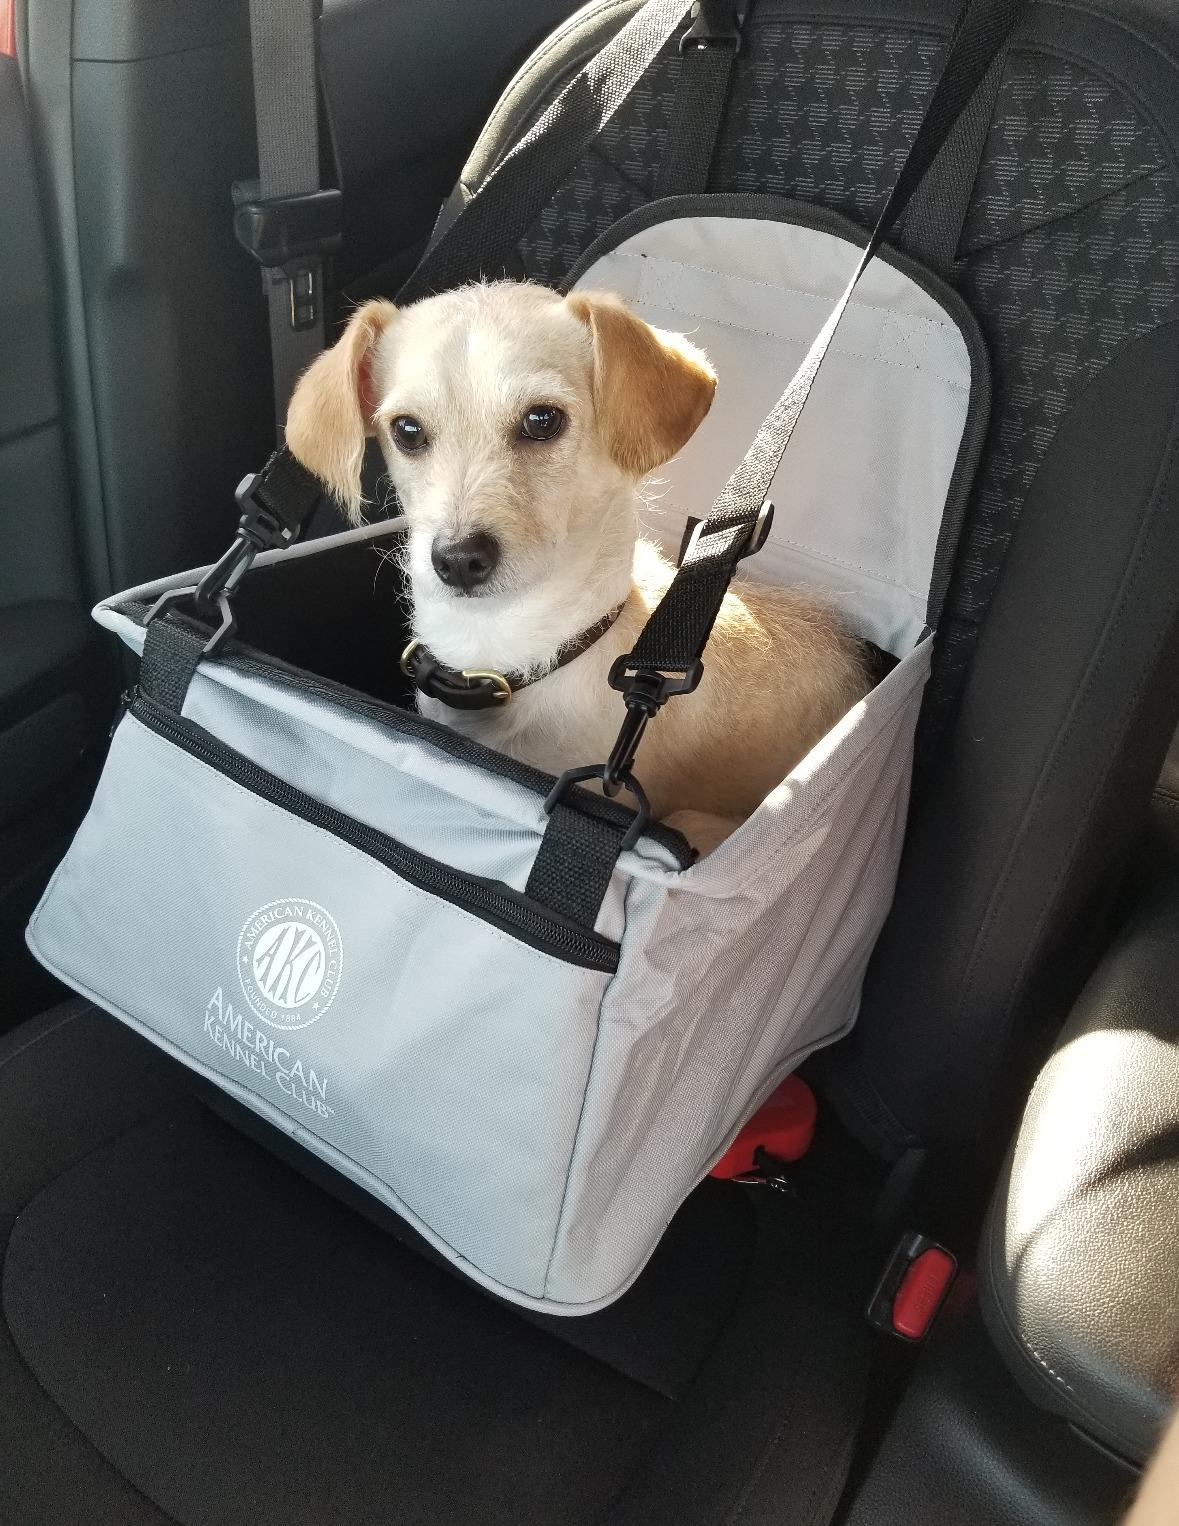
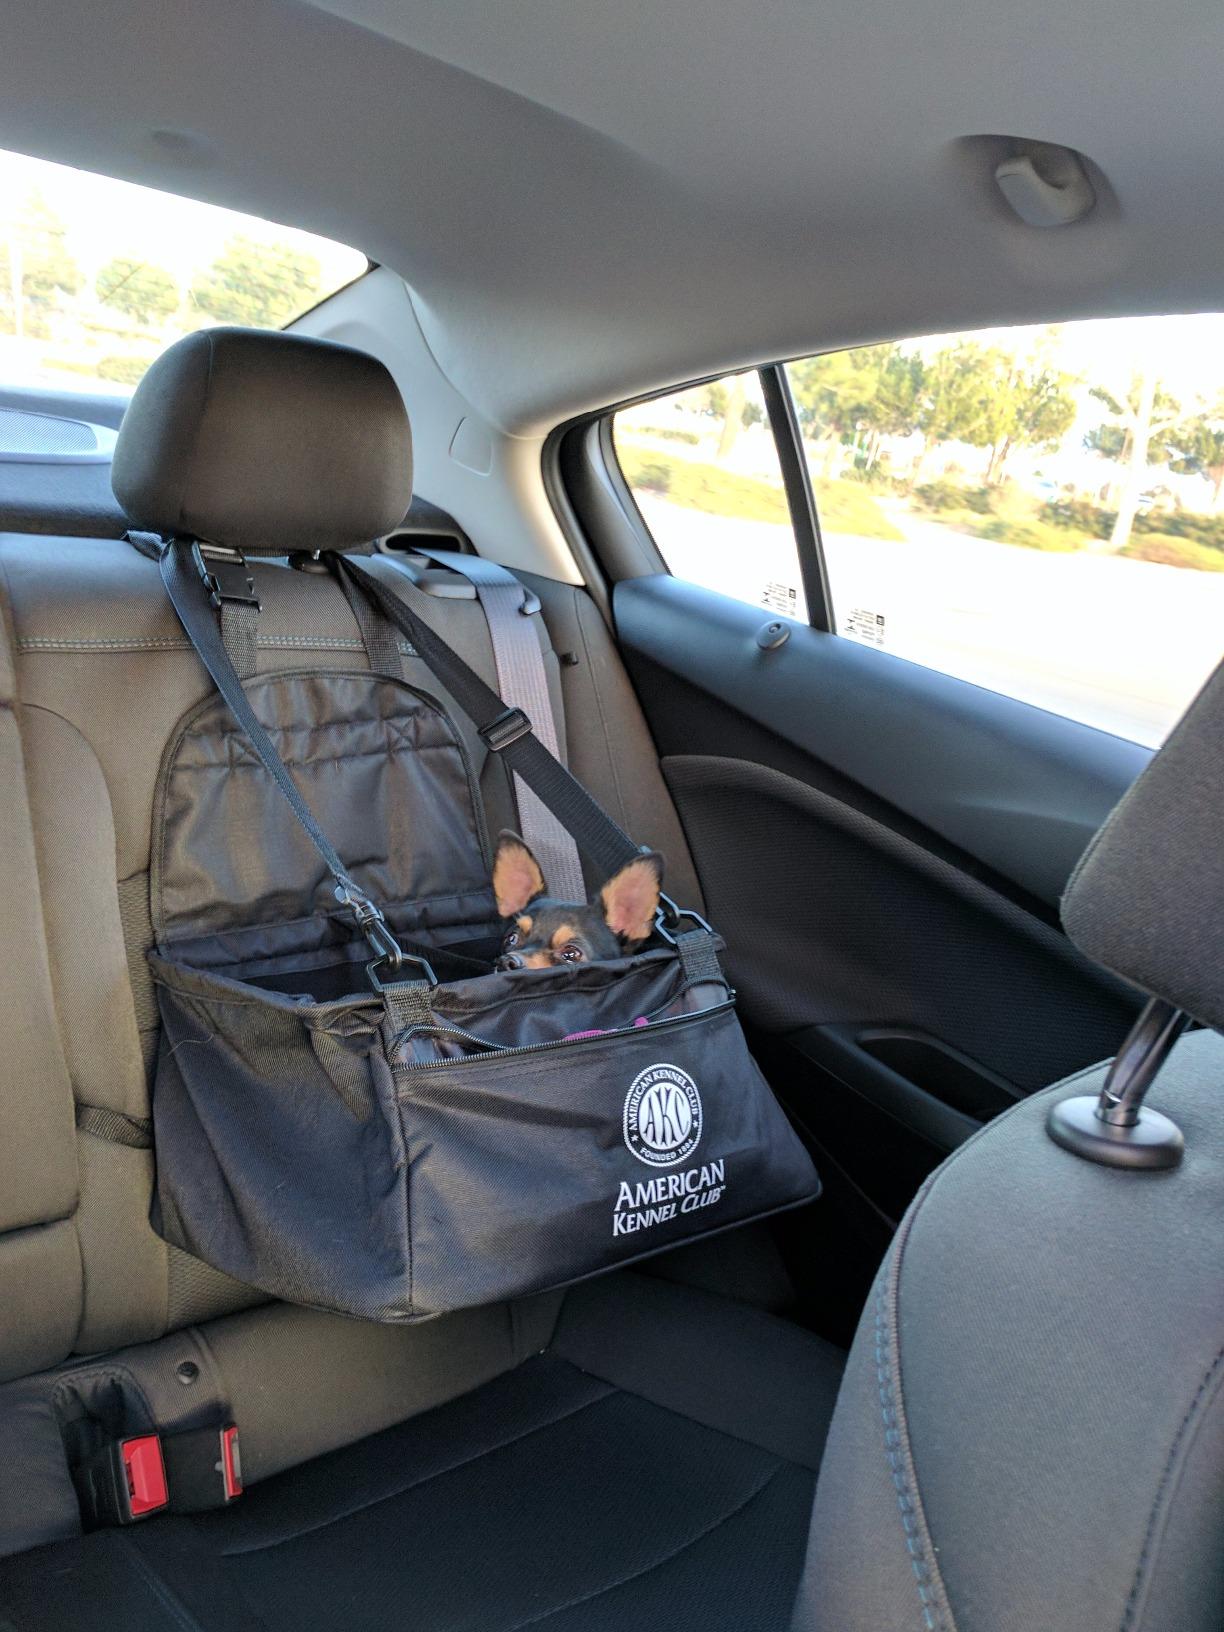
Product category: items_kennel
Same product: no